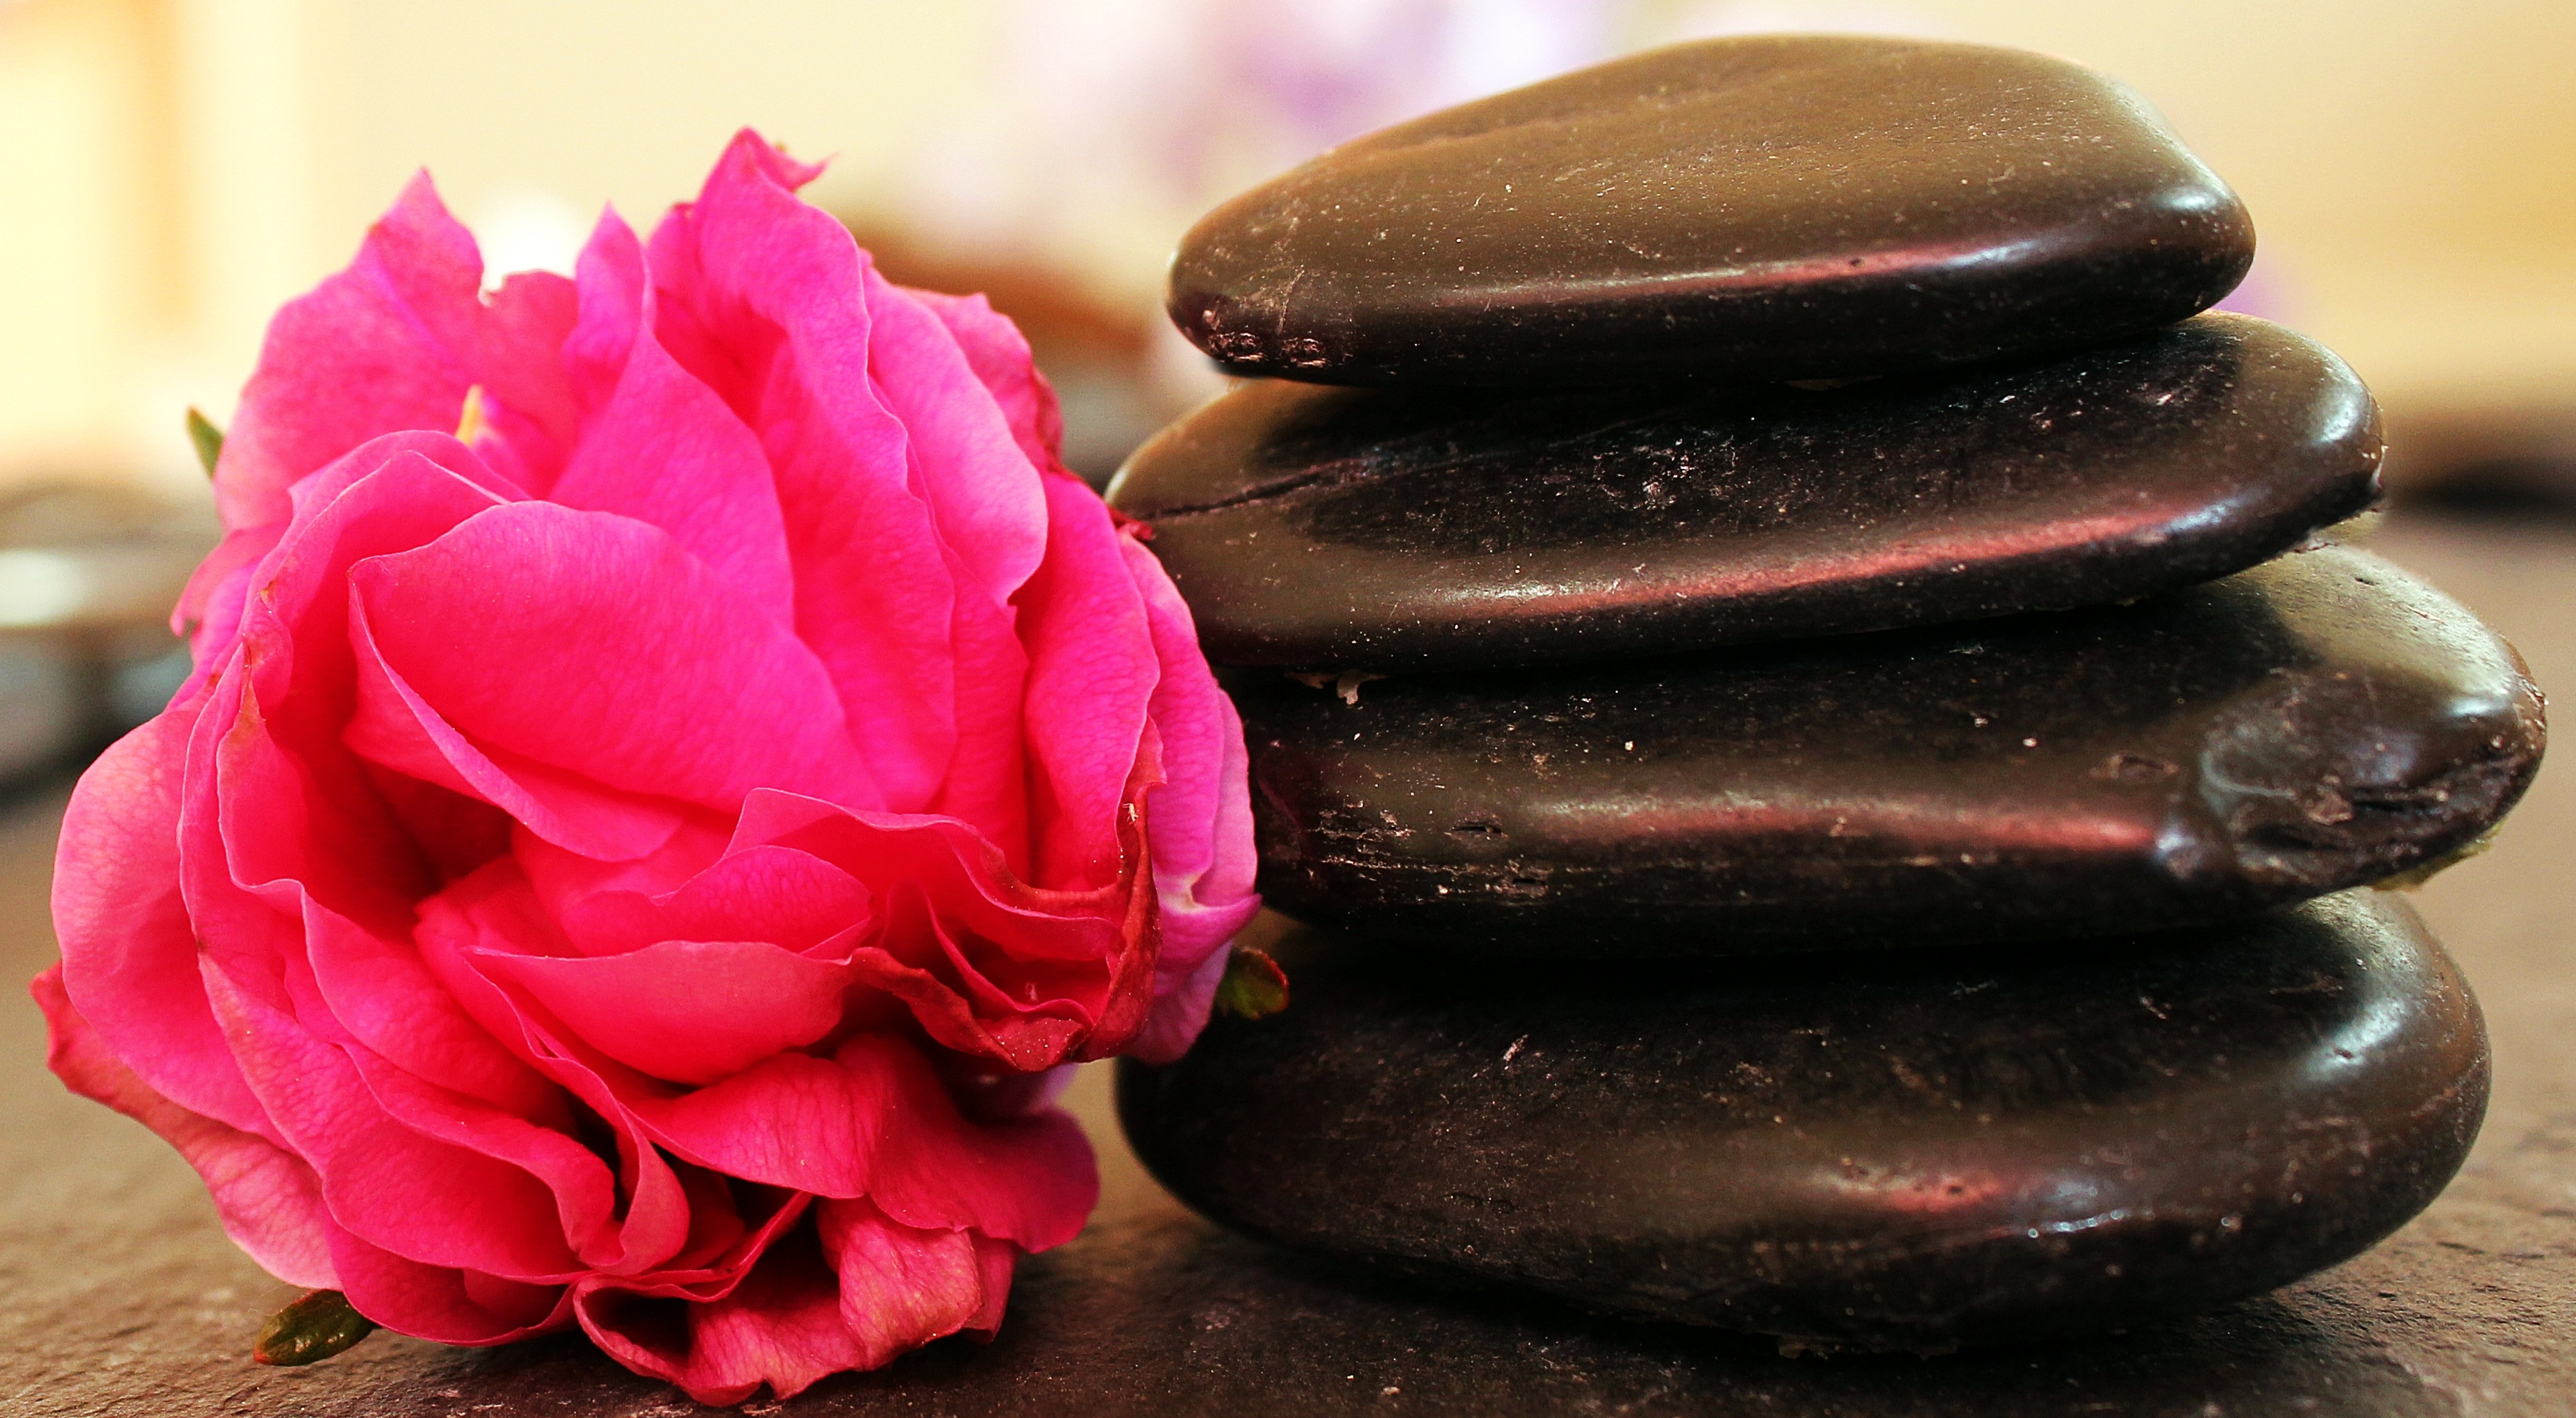
plant, flower, petal, love, rose, decoration, food, tower, balance, pink, dessert, zen, red rose, deco, stone tower, red flower, stones, relaxation, background, meditation, pebbles, stacked, decorative, joy, silent, purple flower, emotion, layered, wellness, flowering plant, bloom black, land plant